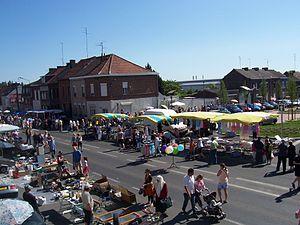
Anzin est une commune française de la banlieue de Valenciennes, située dans le département du Nord en région Hauts-de-France.